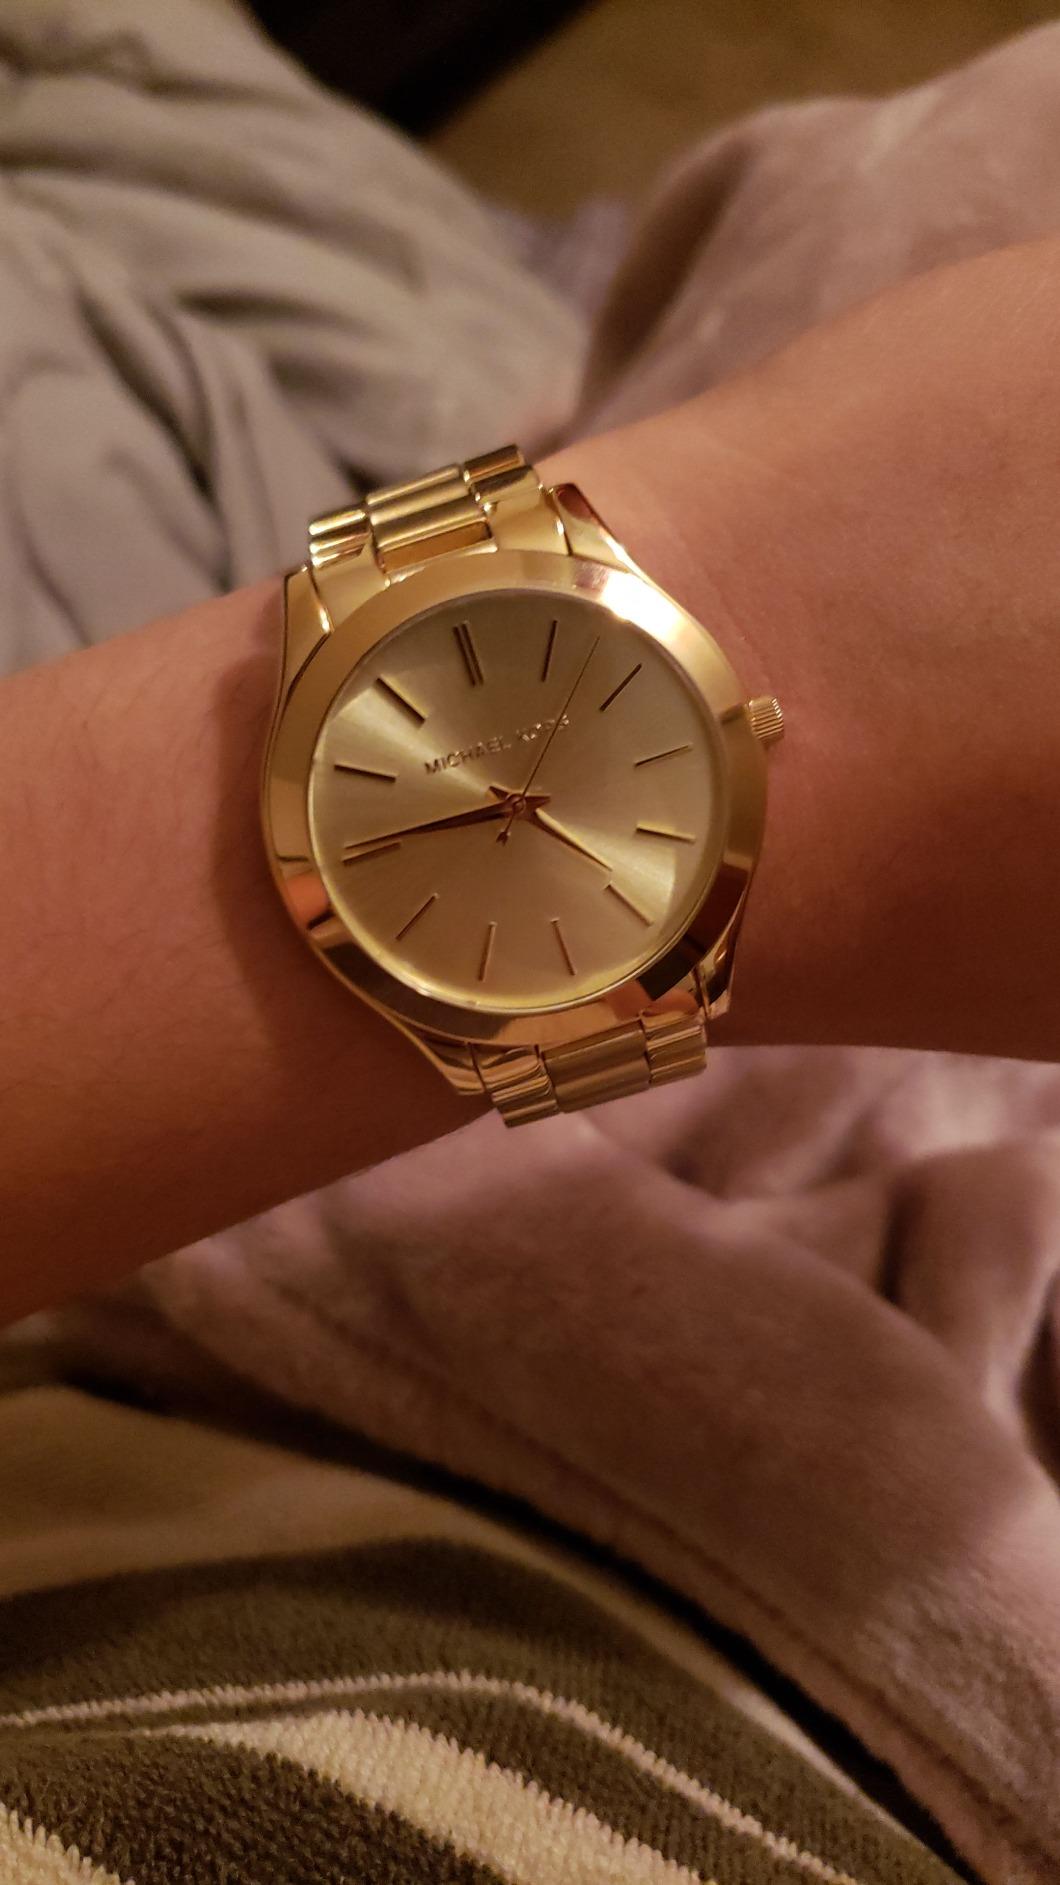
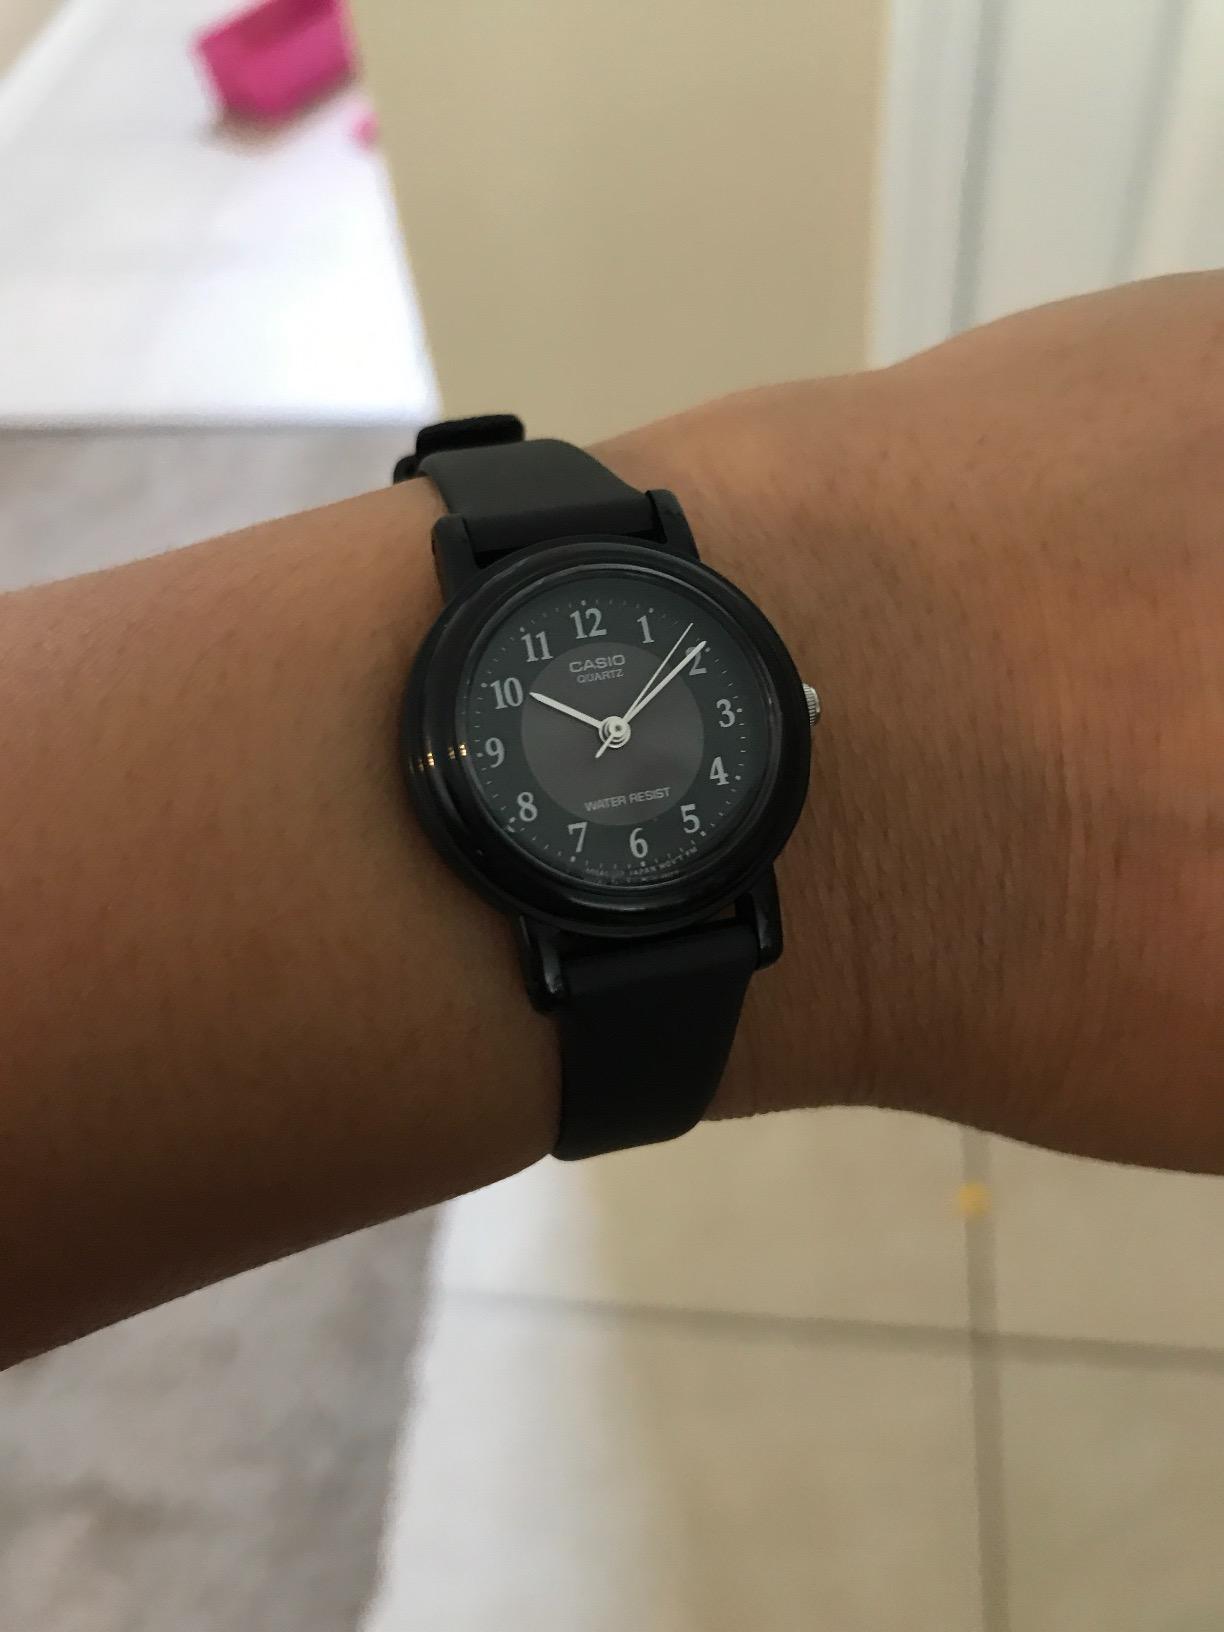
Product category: accessories_watch
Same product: no